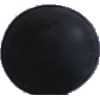
Label: Grape Blue 1